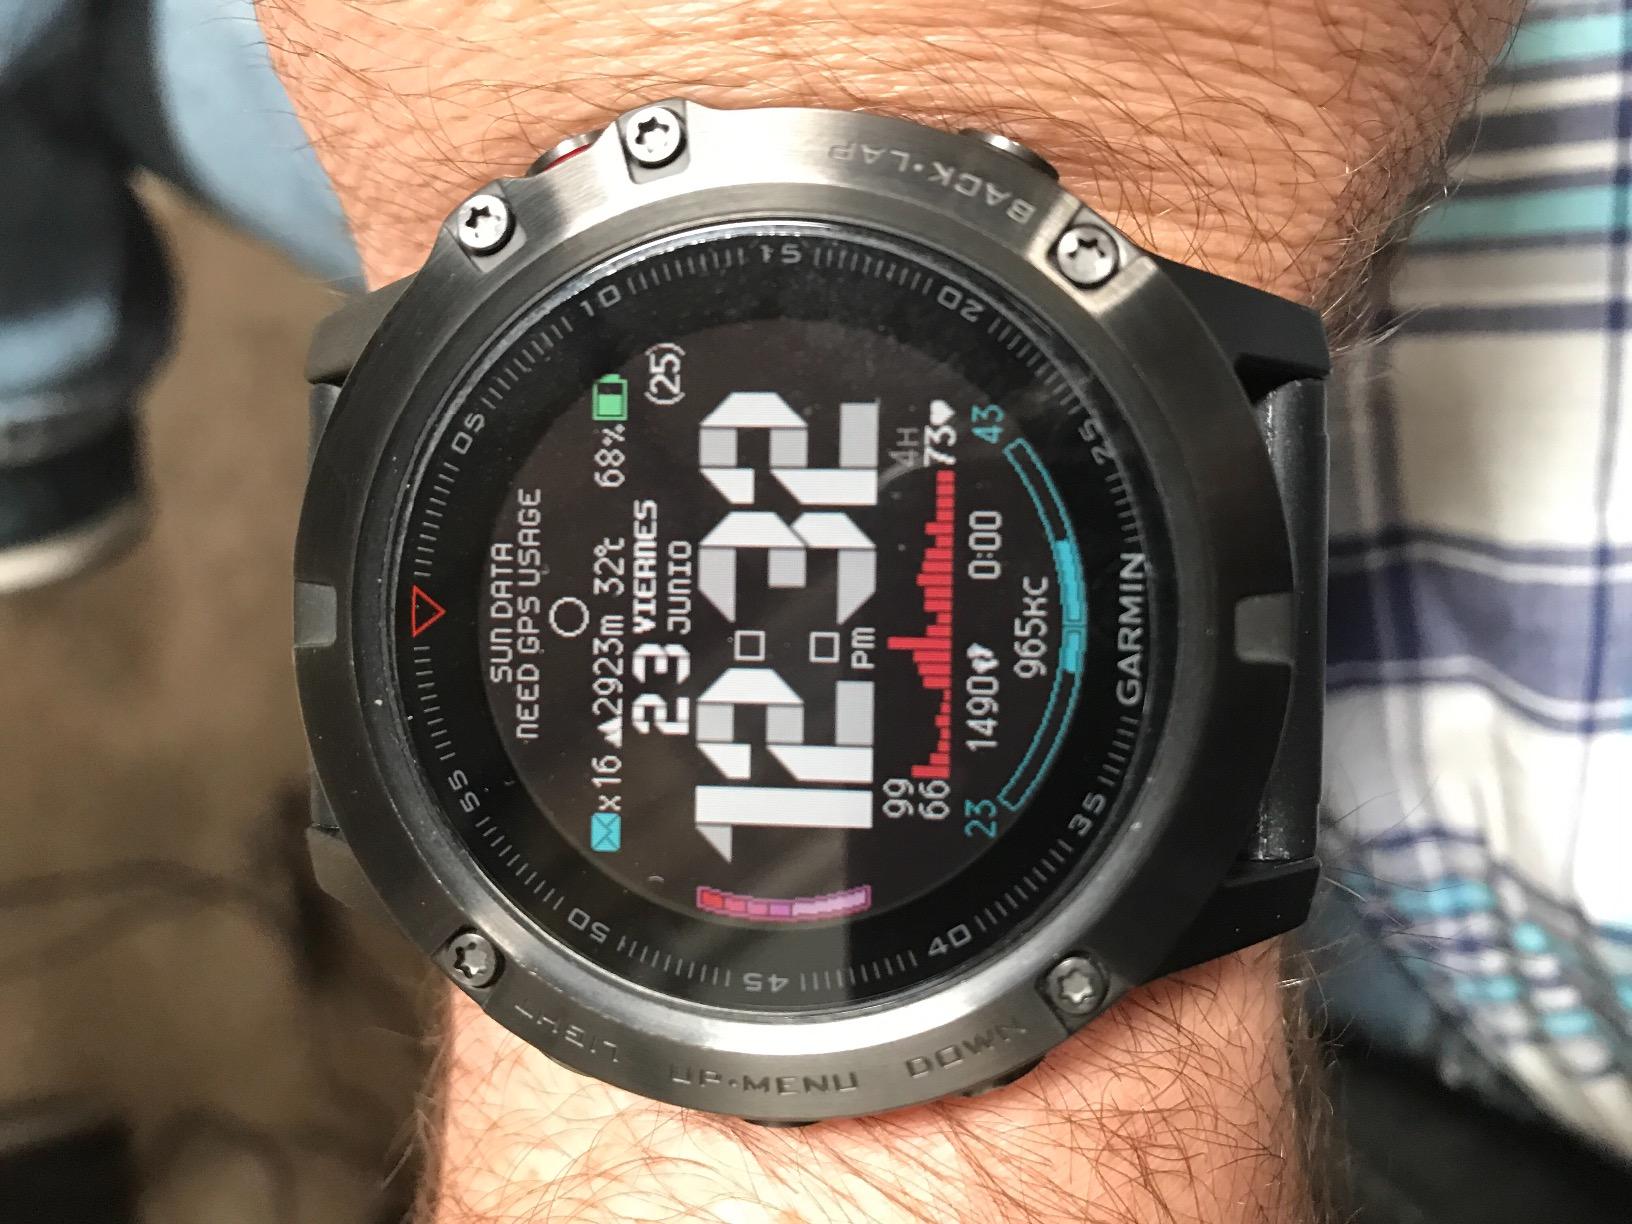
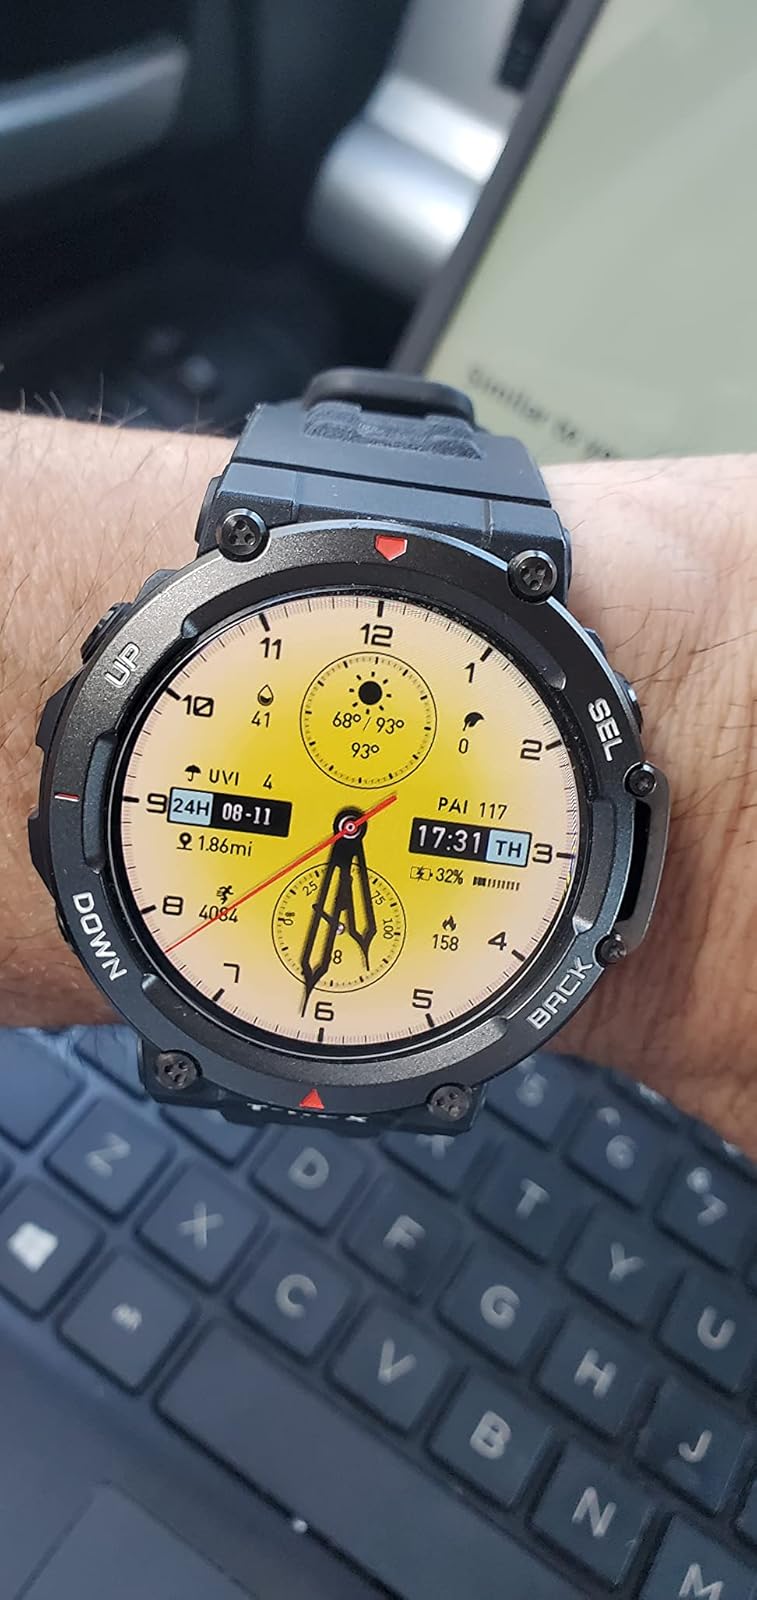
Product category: smartwatch
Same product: no